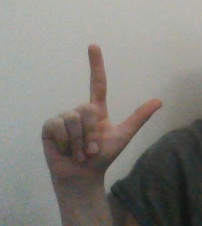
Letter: laam